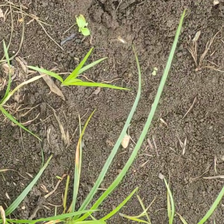
Weed species: Lavhala_(Cyperus_Rotundus)